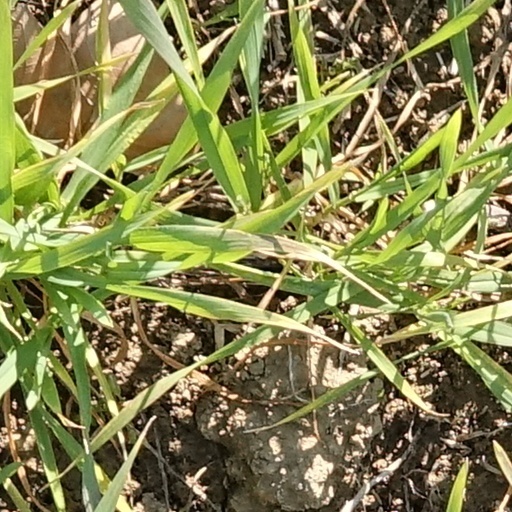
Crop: wheat